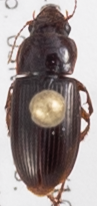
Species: Harpalus desertus
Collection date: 2018-05-03
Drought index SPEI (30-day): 1.23
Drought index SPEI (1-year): -0.482
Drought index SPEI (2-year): -0.3